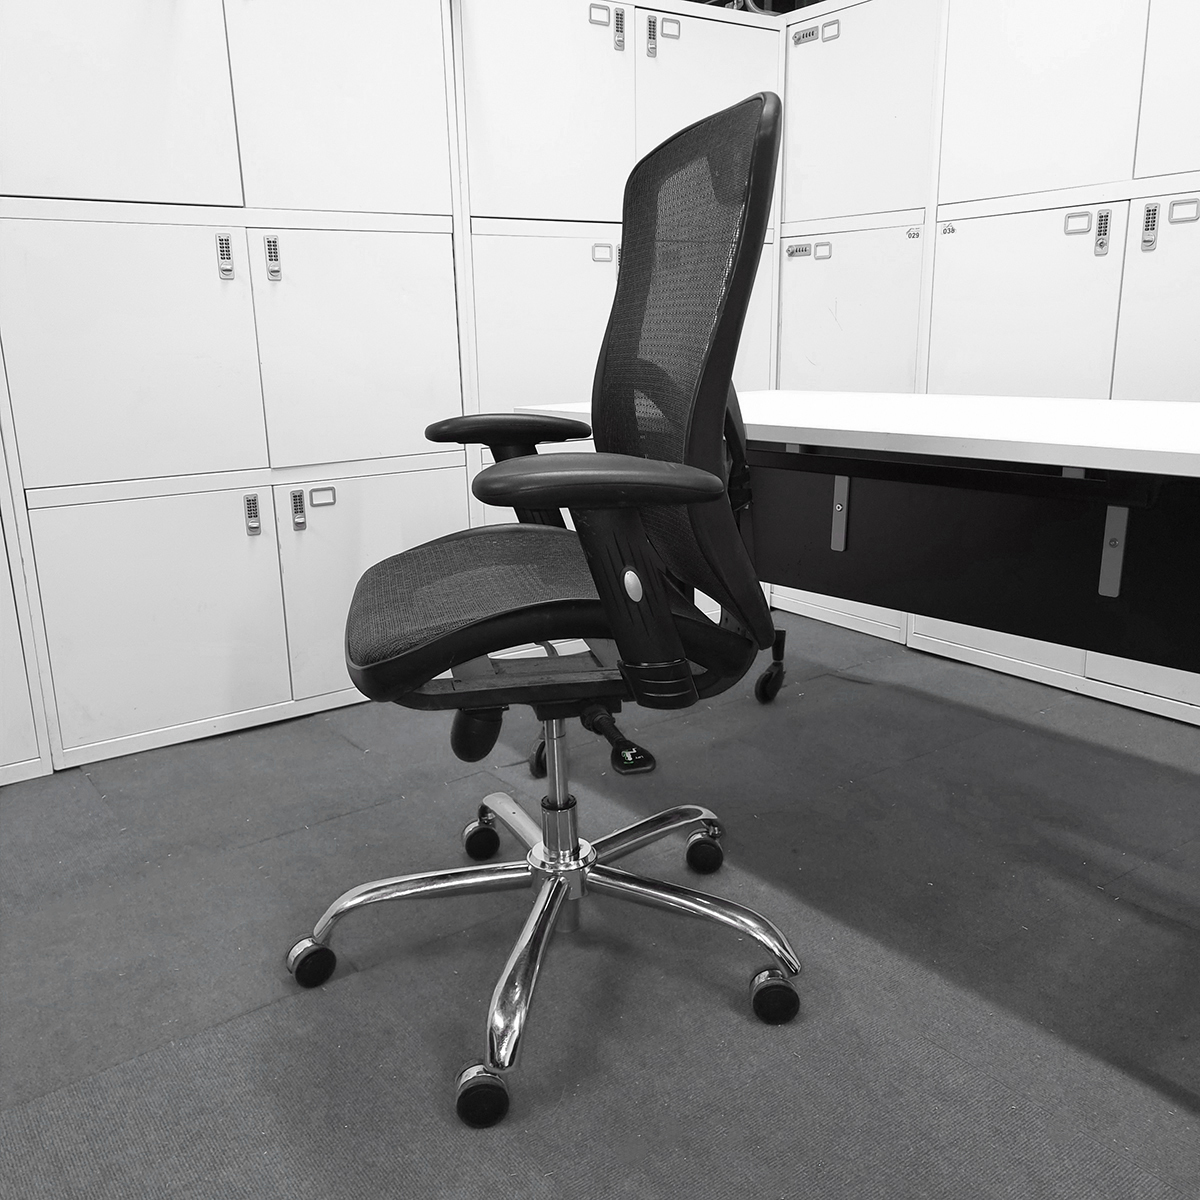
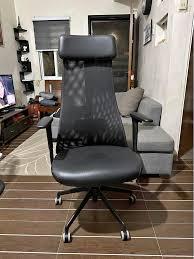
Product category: items_chair
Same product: no